Gardenia jasminoides

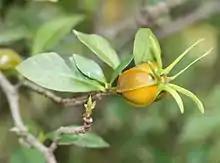
Young fruit of "Gardenia jasminoides"

German-Dutch botanist Georg Rumphius had seen "Gardenia jasminoides" on the island of Amboina (Ambon), noting in his "Herbarium Amboinense" around 1700 that it was a "delightful ornament" called "catsjopiri" or "catsjopiring" in Malay. He reported that it had been imported there from Batavia (Jakarta). Swedish taxonomist Carl Linnaeus recognized the value of Rumphius' work and assigned his student Olaf Stickman to study it. Stickman's dissertation was printed in 1754. He subsequently described the species as "Varneria augusta" in 1759.